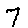
Label: 7